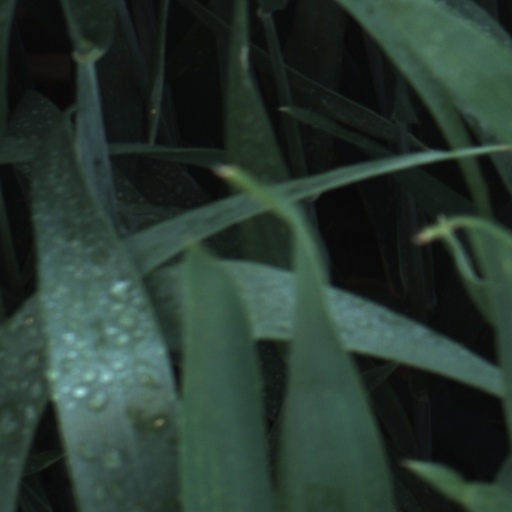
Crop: wheat